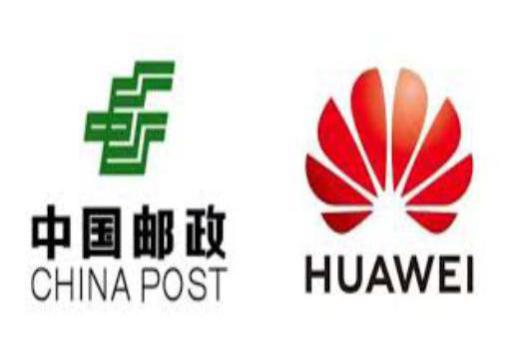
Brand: china post group corporation
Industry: Others